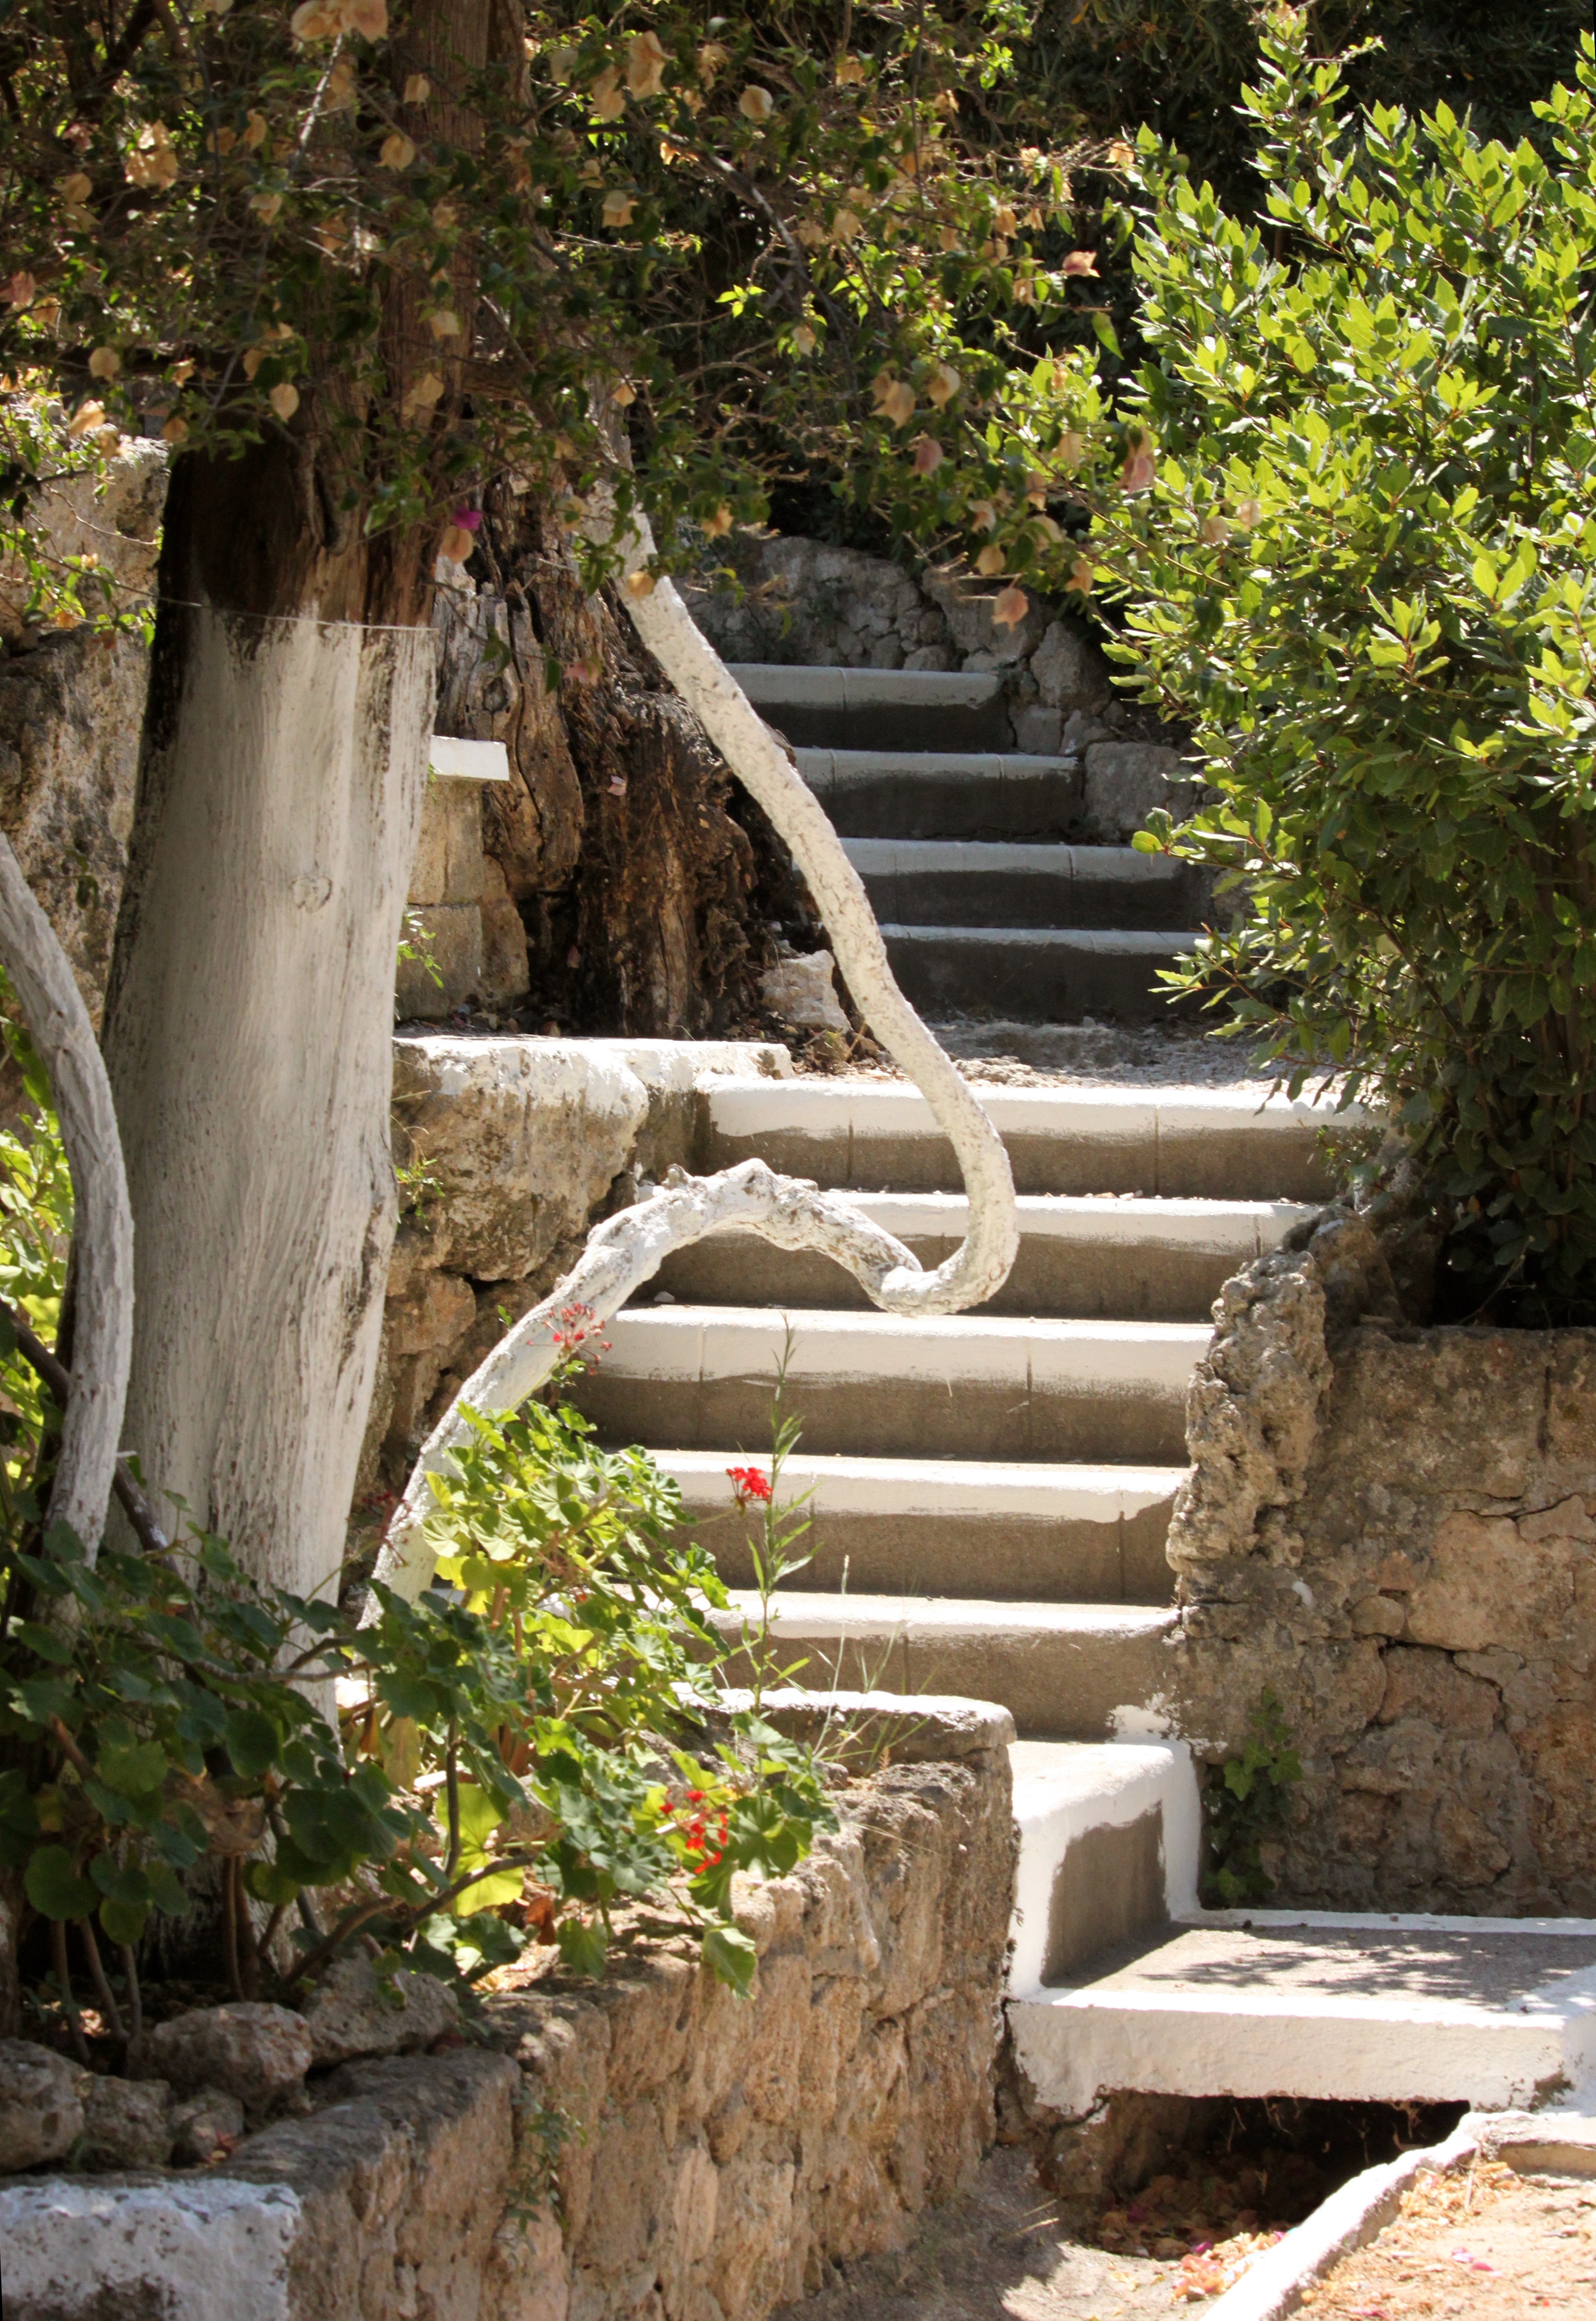
tree, path, flower, home, wall, staircase, walkway, summer, cottage, autumn, backyard, botany, garden, courtyard, shrubs, greece, yard, outdoor structure